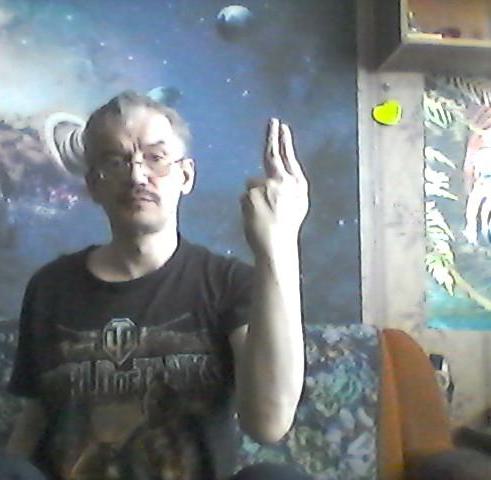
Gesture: two_up_inverted